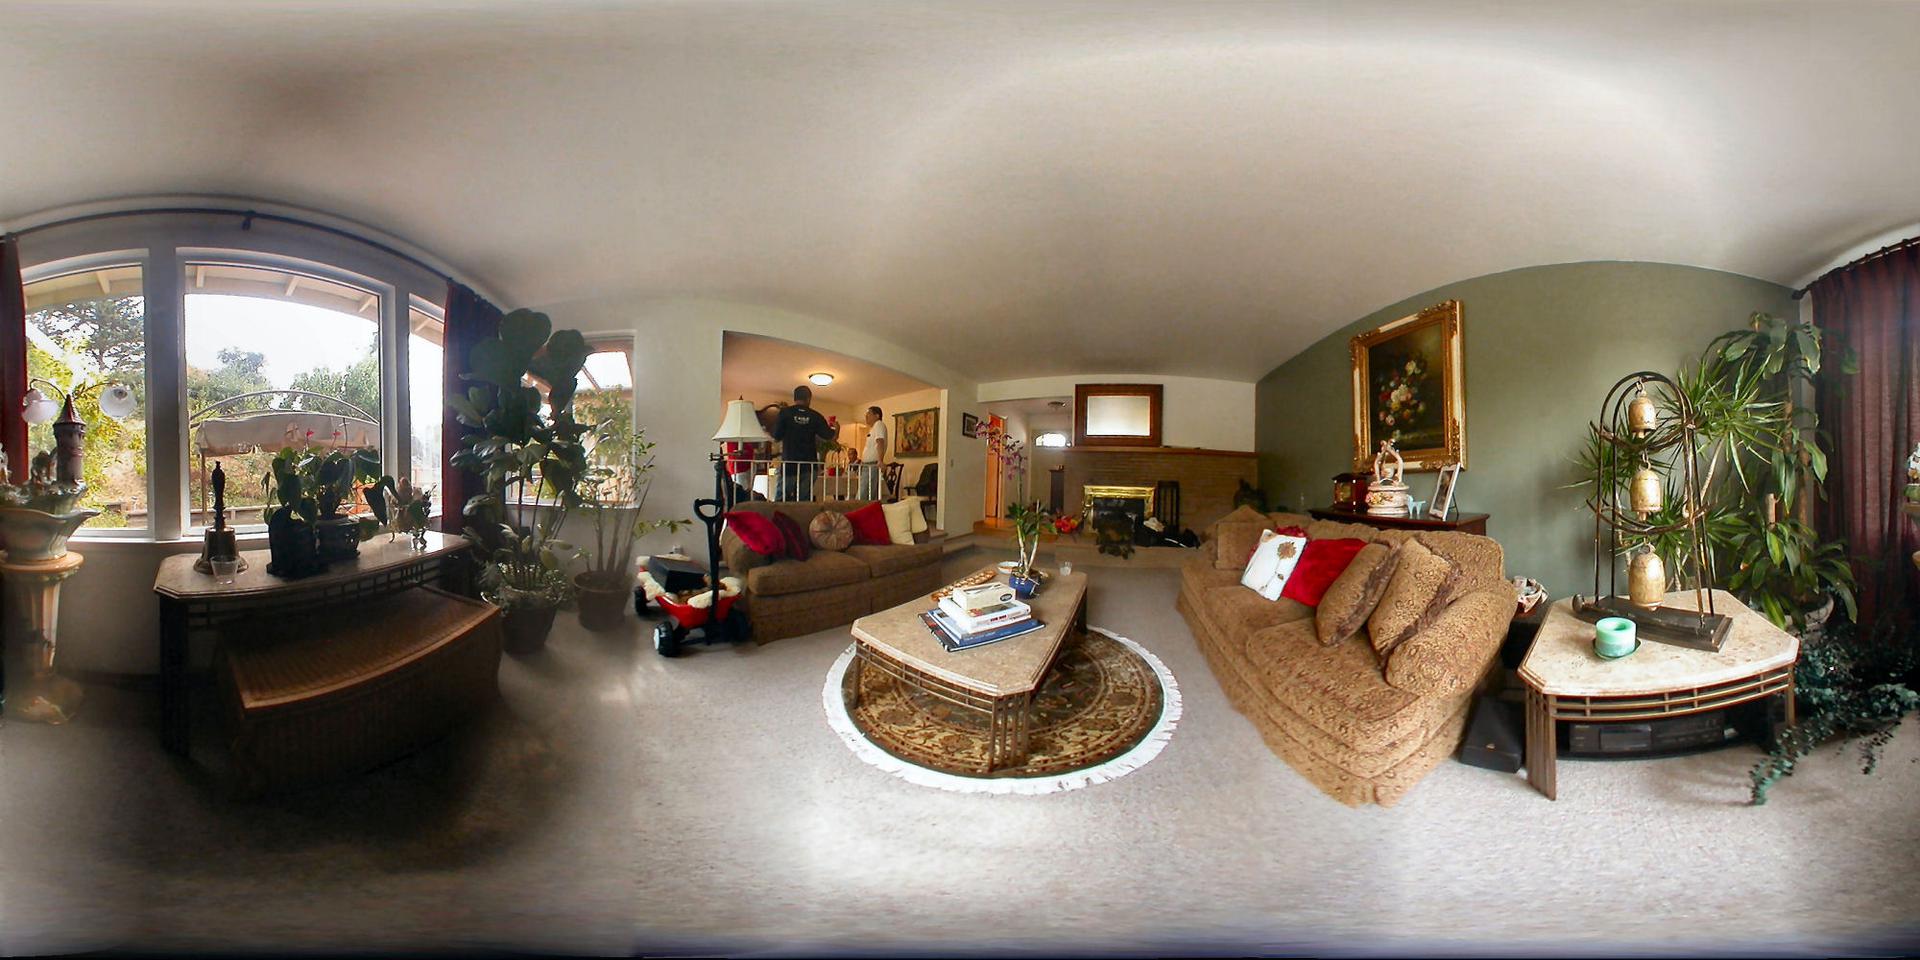
Referred object: the red ride-on toy next to the sofa

Referred object: look down at the coffee table directly in front of you

Referred object: the coffee table in front of the sofa